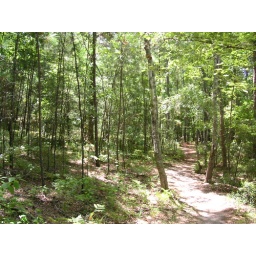
if a tree falls in the forest